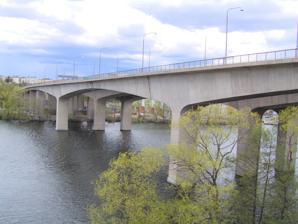
Building: Essingebron
Country: Sweden
Year built: 1966
The three bridges leading from Stora Essingen to Lilla Essingen as viewed from Stora Essingen. View from Gröndal . Essingebron ( Swedish : "The Essinge Bridge") are two parallel bridges in central Stockholm , Sweden , inaugurated August 21, 1966, and September 3, 1967.  Forming a section of the Essingeleden motorway they connect the two islands Stora Essingen and Lilla Essingen and are the most heavily trafficked bridges in Sweden. The current bridges replaced a bridge called Stora Essingebron ("The Larger Essinge Bridge") inaugurated on May 10, 1965, as the motorway being built then resulted in a number of bridges connecting to Stora Essingen and the name was considered ambiguous.  (See also Mariebergsbron ).  The motorway bridges are paralleled by a bridge for local use, Gamla Essinge Broväg ("Old Essinge Bridge road"). The increasing number of summer residences built on Stora Essingen during the 18th century were during the early 20th century gradually transformed into permanent residences.  Therefore, a first temporary Stora Essingebron was built in 1917 using the rafts of the X-shaped pontoon bridge once in service on the ice of Lake Riddarfjärden during winters.  Across the central seaway, a hand-pulled ferry connected the two pathways until replaced by a flap in 1921. Finally in 1927 the city council decided on building a permanent bridge, inaugurated the following year.  The central part of the steel construction spanned the 185 metres between the islands using five 40 metres long spans, and was continuous on both sides with viaducts giving the entire bridge a total length of 339 metres.  It was 7,6 metres wide with a 5,2 metres wide roadway, and offered an horizontal clearance of 13 metres.  A severe bus accident in 1948 when a bus crashed through a railings of the bridge killing 11, lead to an examination of the bridge in 1951, followed by reinforcement by draw barriers and the amelioration of the pile foundation . In contrast to many of the other bridges in Stockholm, the route passing over the bridge was a cul-de-sac , and the bridge could therefore handle the increasing post-WW2 traffic load.  However, with the construction of the Essingeleden motorway, the old bridge had to be scrapped and replaced by a new, inaugurated in 1966.  Gamla Essinge Broväg is 470 metres long; 11 metres wide with an 8 metres roadway; and offers a horizontal clearance of 16 metres between the major 100 metres wide span. October 14, 2005, the pontoon crane 'Lodbrok' collided with the bridge, causing a major traffic jam. See also List of bridges in Stockholm Mariebergsbron Fredhällsbron (part of the Essingeleden motorway) Gröndalsbron (part of the Essingeleden motorway) References ^ a b "Essingebron" . Swedish Wikipedia. 2006-10-18 . ^ "Stora Essingen". Stockholms gatunamn (2nd ed.). Stockholm: Kommittén för Stockholmsforskning. 1992. p. 205. ISBN 91-7031-042-4 . ^ a b c Dufwa, Arne (1985). "Broar och viadukter: Stora Essingebron". Stockholms tekniska historia: Trafik, broar, tunnelbanor, gator . Uppsala: Stockholms gatukontor and Kommittén för Stockholmsforskning. pp. 200– 201. ISBN 91-38-08725-1 . External links Stockholmskällan - a photo from 1928 of Stora Essingebron. 59°19′25″N 17°59′56″E / 59.32361°N 17.99889°E / 59.32361; 17.99889